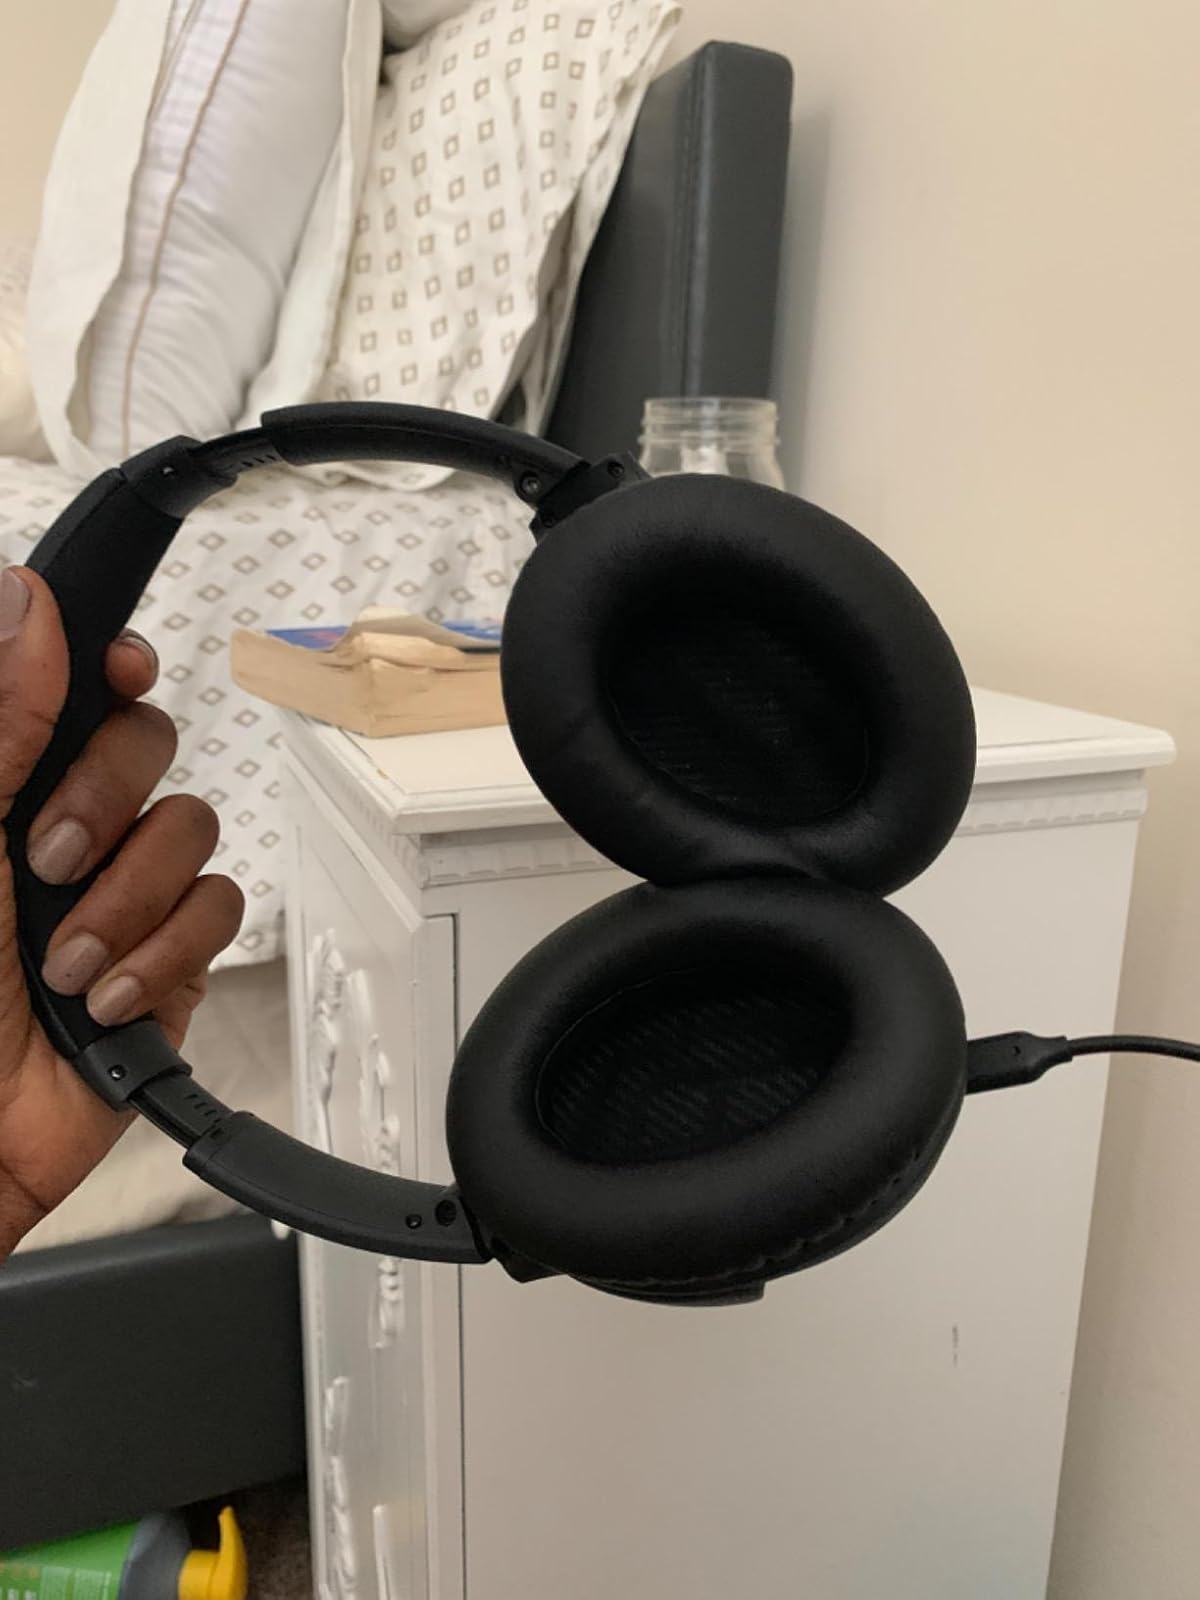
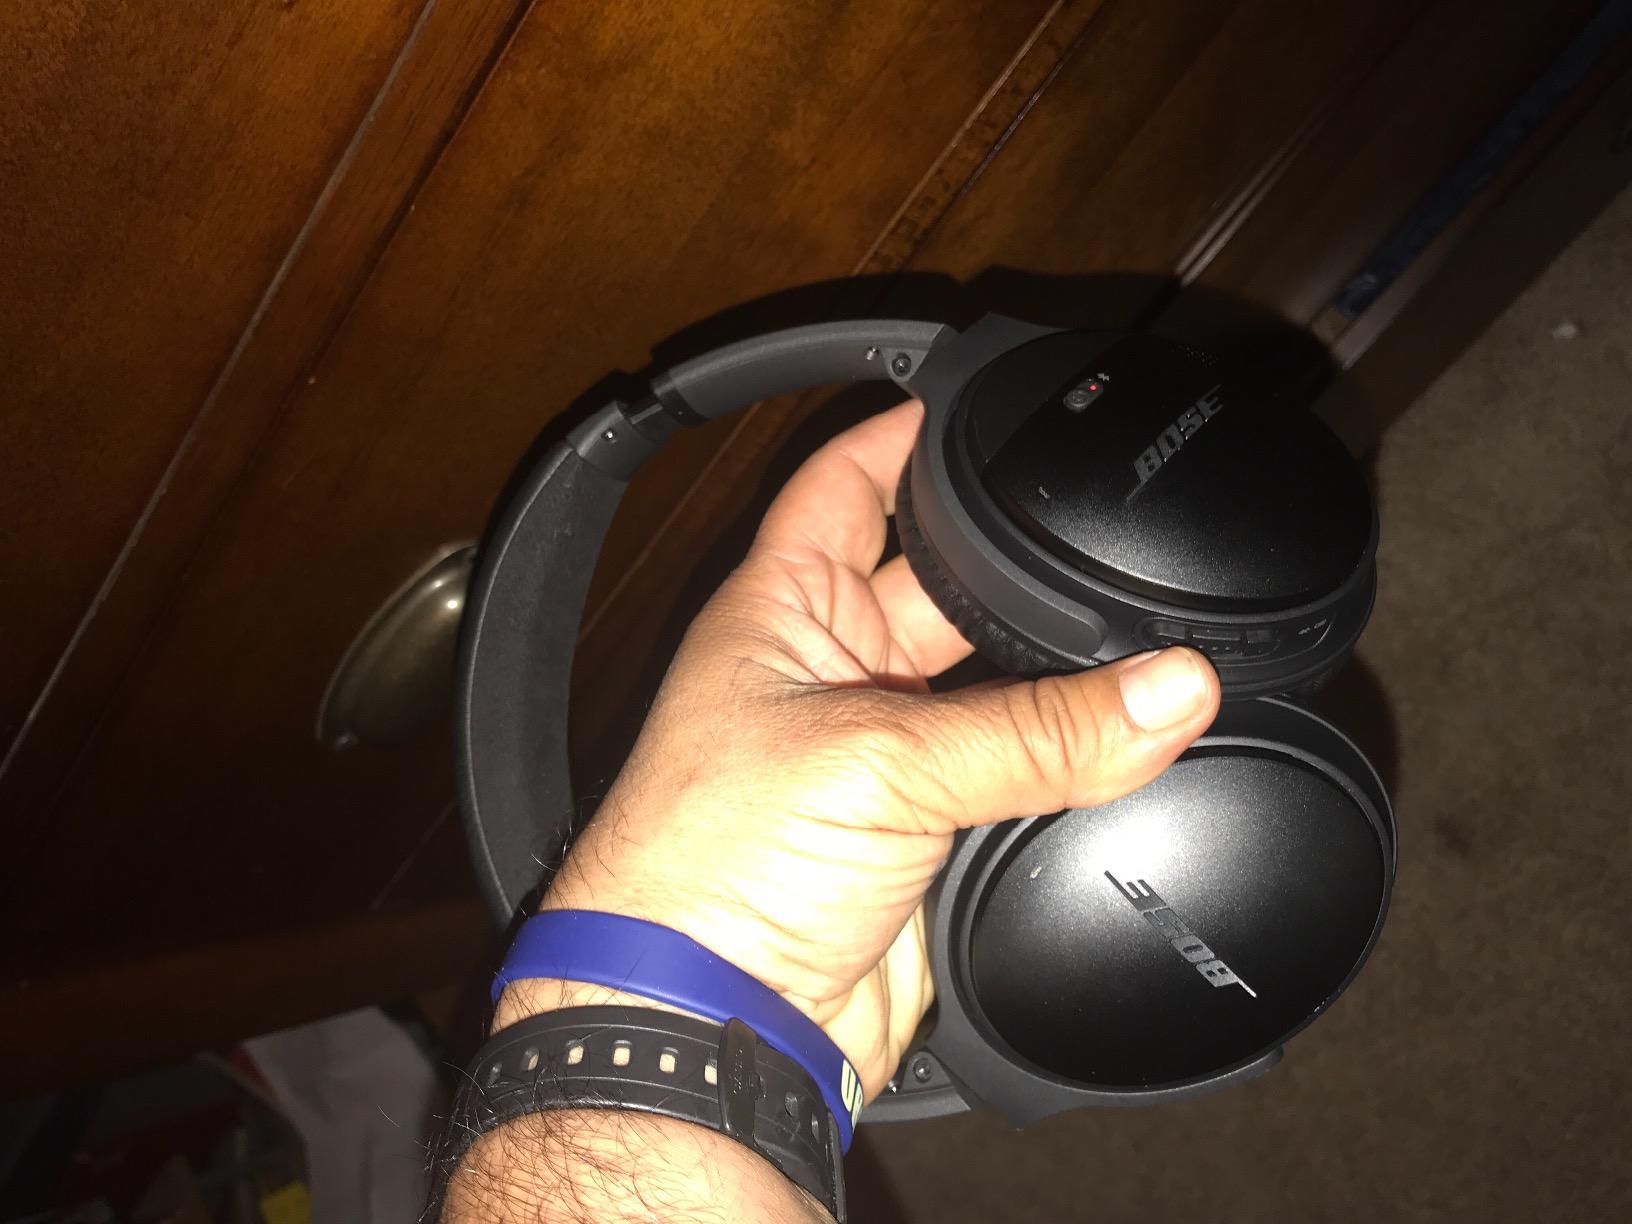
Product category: headphones
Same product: yes